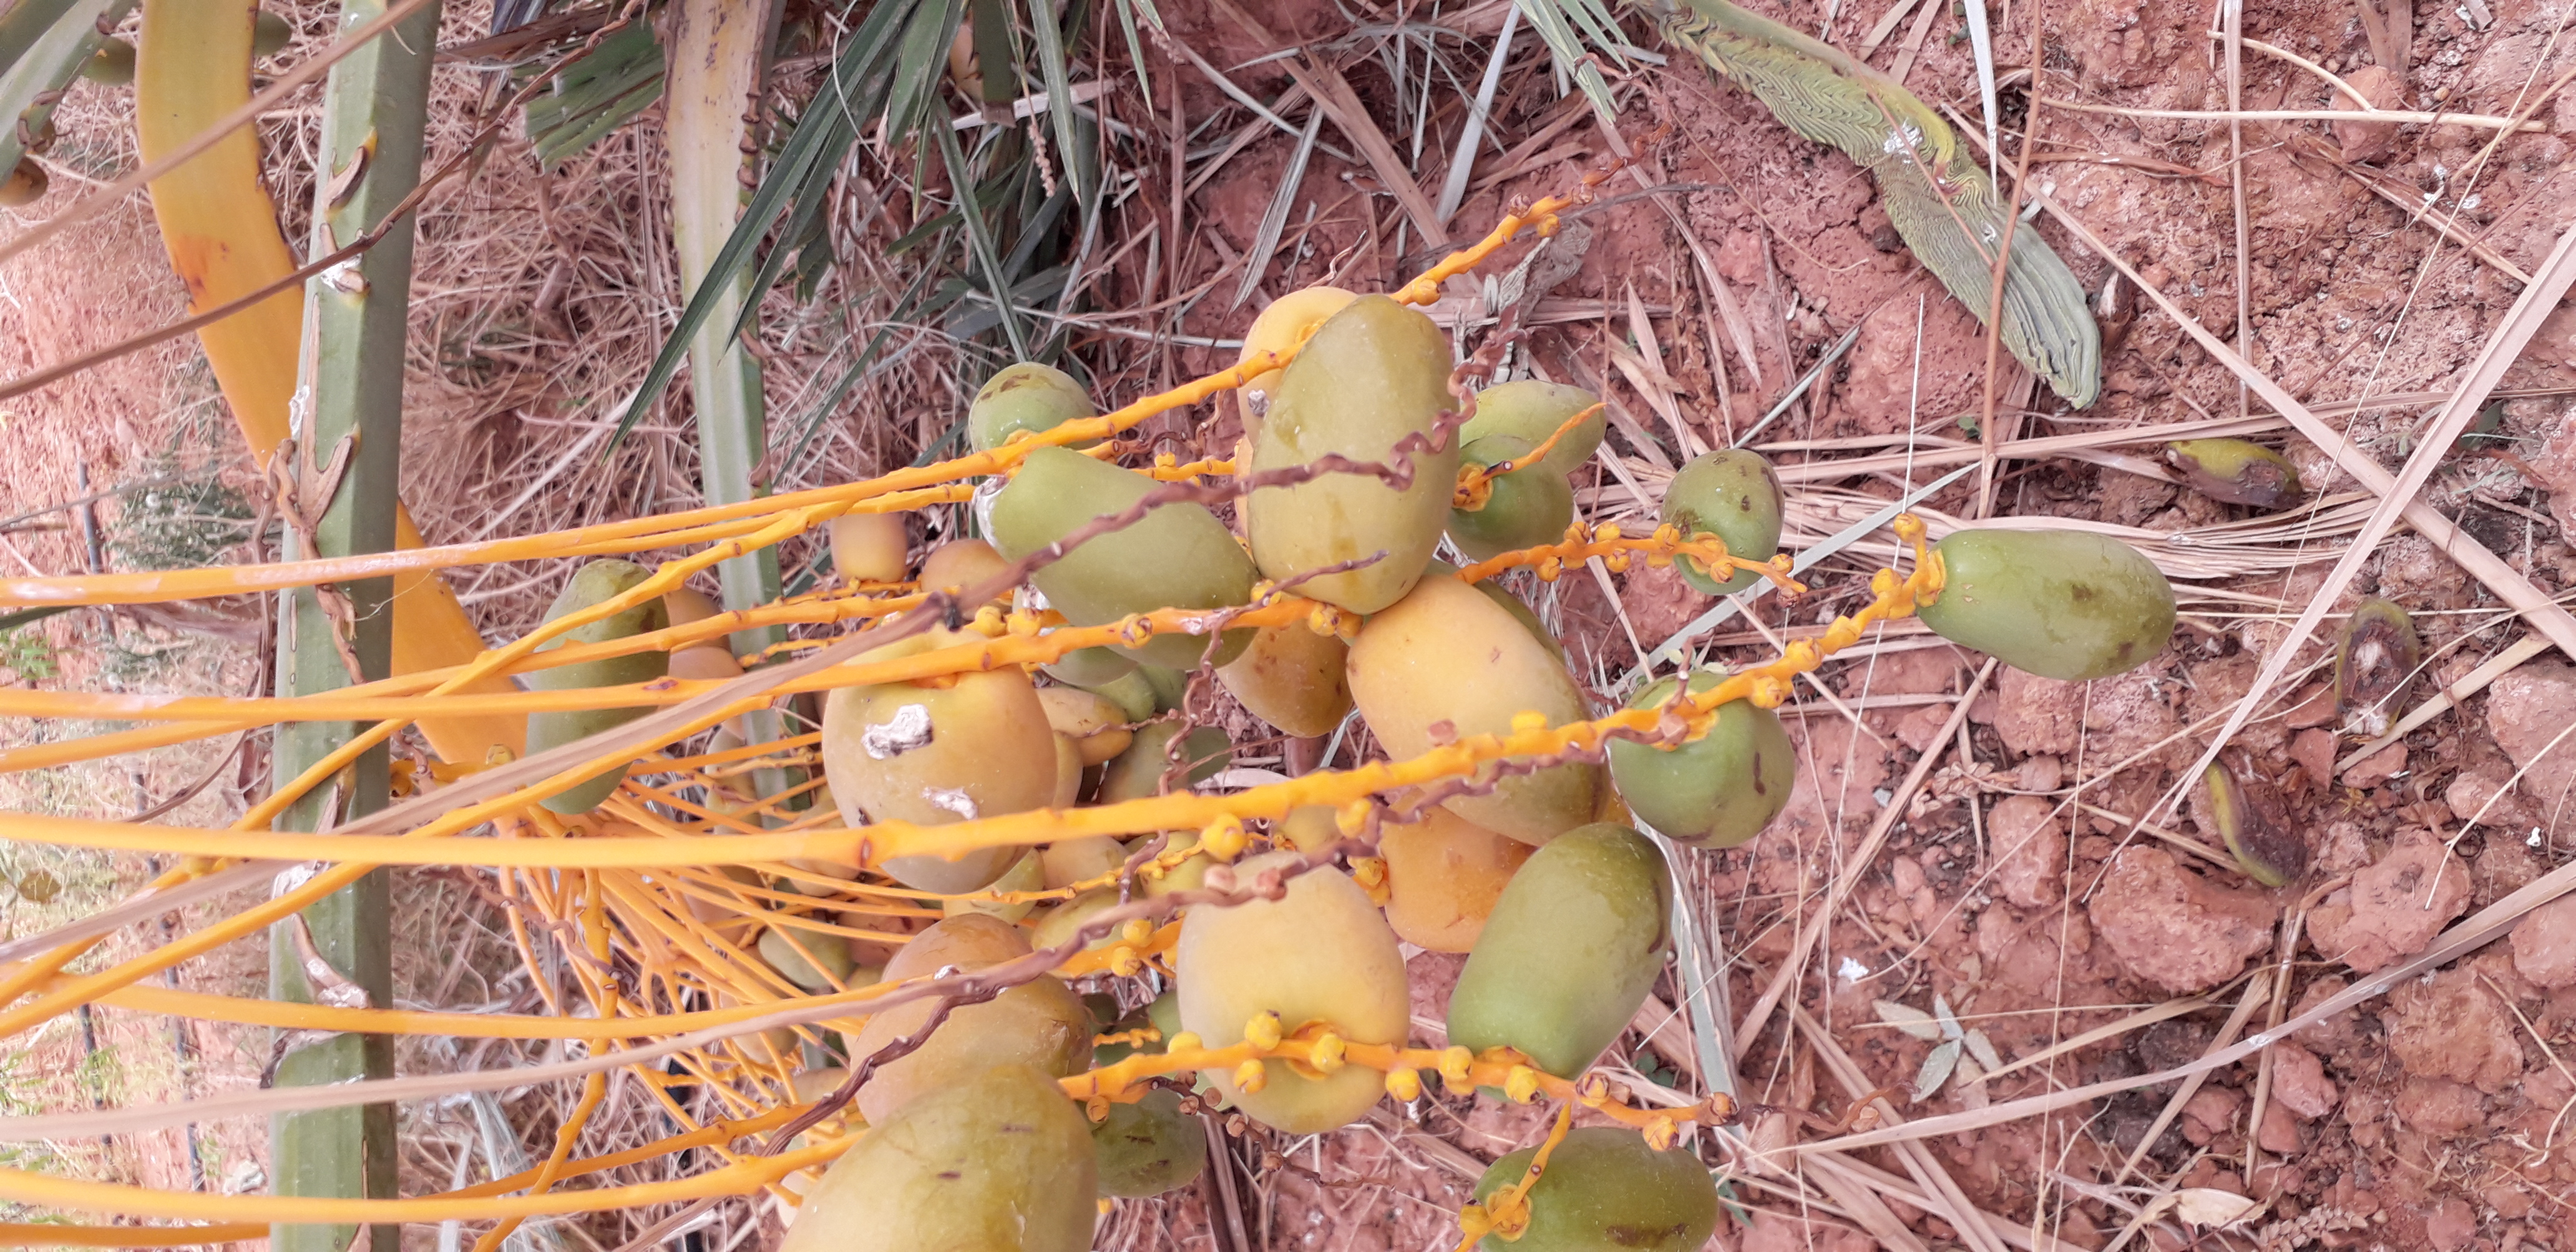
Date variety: Boumajhoul